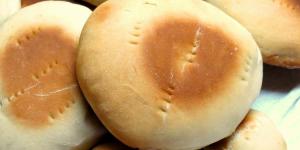
pan amasado de campo